Juan Bautista Soler Martí

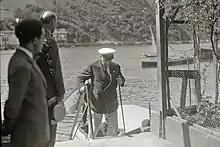
Primo de Rivera

None of the sources consulted provides any information on political preferences of Soler's ancestors. One clearly partisan account claims that he was a Carlist from his childhood days, yet there is no confirmation available. His biographer does not refer to any Soler's political engagements of his youth. First press notes which point to his public endeavors flavored with politics are these from the early 1920s, though they are related to lobbying for Burriana investments rather than to any party politics. In 1924 he co-fathered a large "Memorandum", which outlined further infrastructure needs of the harbor. It was intended for the military ; in early 1924 Soler and other local lobbyists led by Chicharro travelled to Madrid to present the document. Their mission was successful; Miguel Primo de Rivera himself demonstrated some interest and in April 1924 he visited Burriana. As a prominent local entrepreneur and co-author of "Memorandum", Soler effusively welcomed the dictator. At this opportunity he was among these who co-founded the local , an auxiliary civil militia promoted by the regime, and contributed to extensive implantation of primoderiverismo in the Castellón province.